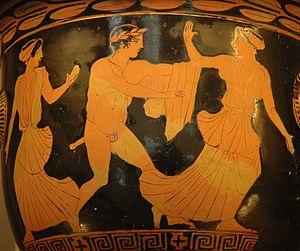
Thésée poursuivant une femme, probablement Hélène. Face A d'un cratère en cloche attique à figures rouges, v. 440-430 av. J.-C.